Merrill Lynch & Co.

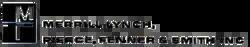
Merrill Lynch, Pierce, Fenner & Smith logo in use prior to the firm's 1974 rebranding that introduced the "bull" logo

In 1941, Merrill Lynch, E. A. Pierce and Cassatt merged with Fenner & Beane, a New Orleans–based investment bank and commodities company. Throughout the 1930s, Fenner & Beane was consistently the second largest securities firm in the US. The combined firm, which became the clear leader in securities brokerage in the US, was renamed "Merrill Lynch, Pierce, Fenner & Beane."